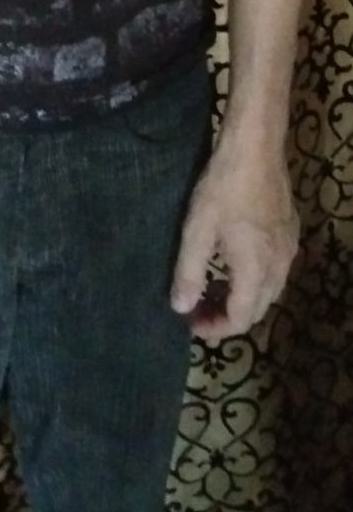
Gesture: no_gesture